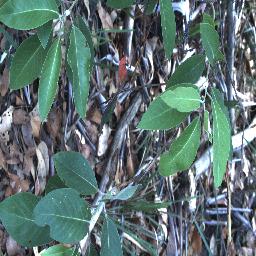
Label: negative